William Watkin Edward Wynne

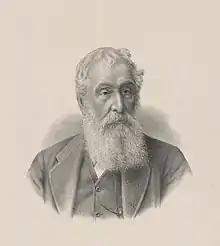
Portrait of William Watkin Edward Wynne

William Watkin Edward Wynne (23 December 1801 – 9 June 1880) was a Welsh Conservative Party politician and antiquarian.